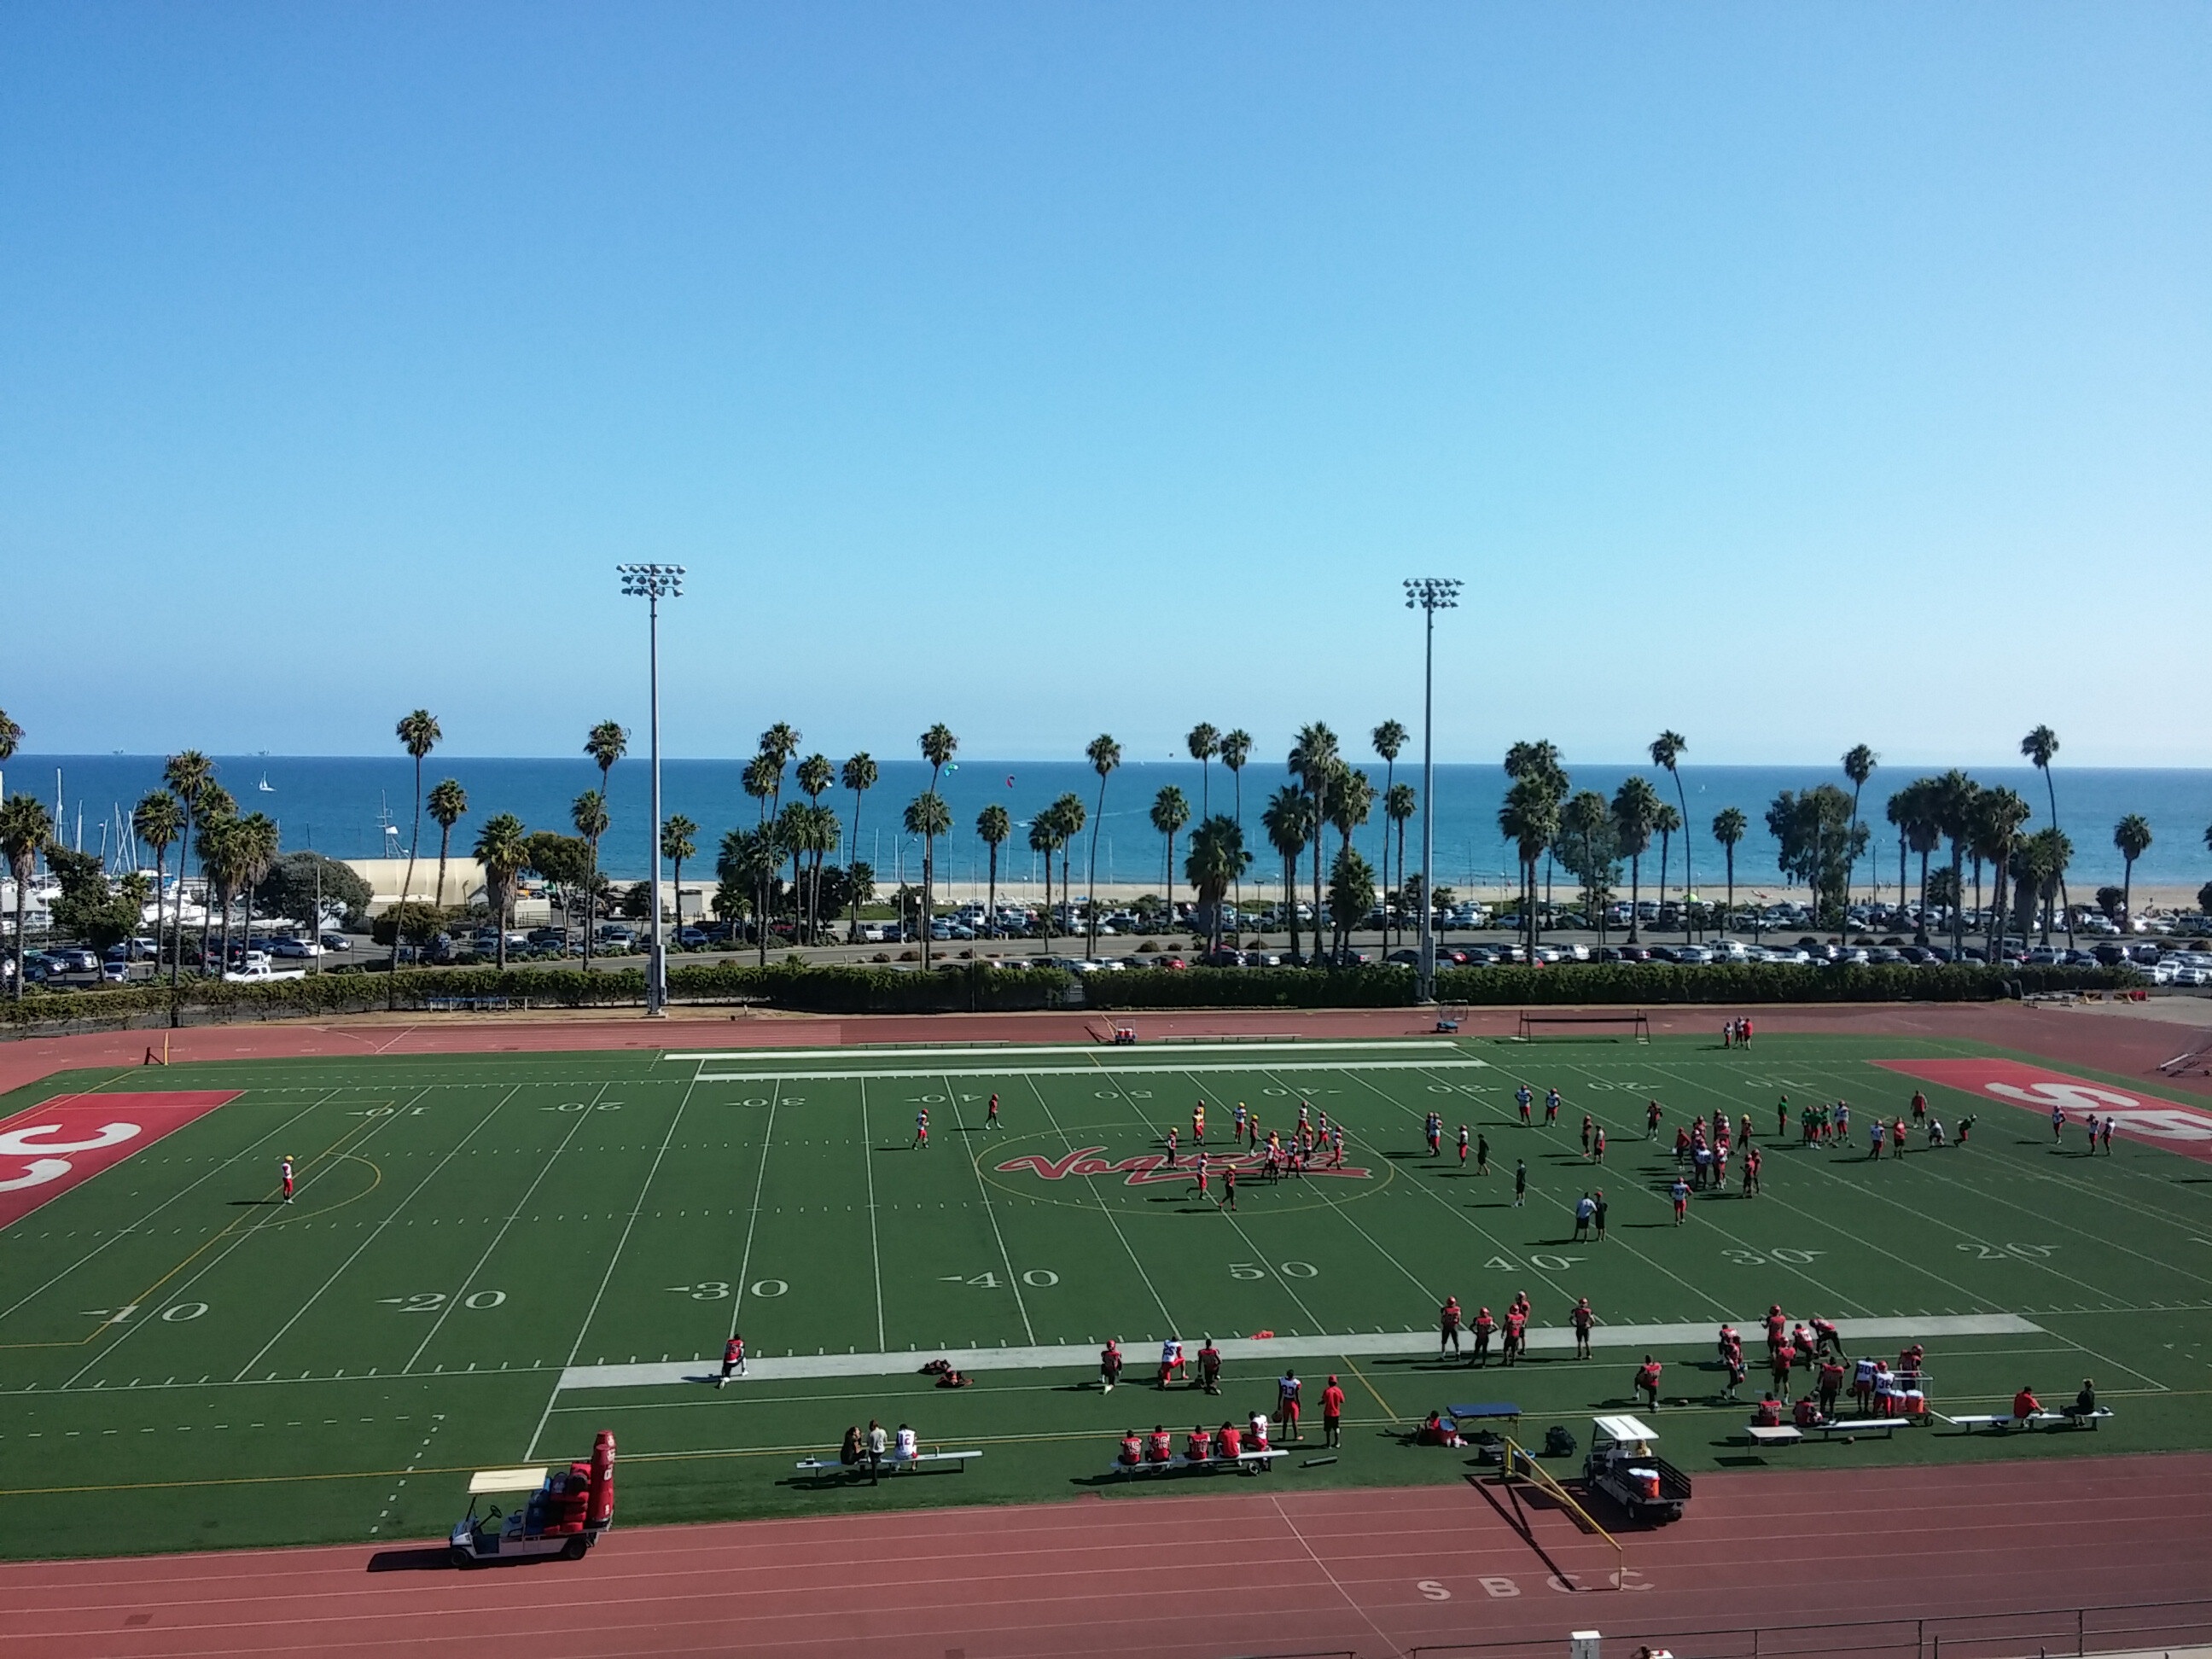
beach, structure, sport, field, stadium, baseball field, american football, sports, race track, santa barbara, baseball park, geographical feature, atmosphere of earth, sport venue, soccer specific stadium